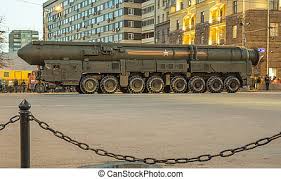
Label: Air Defense